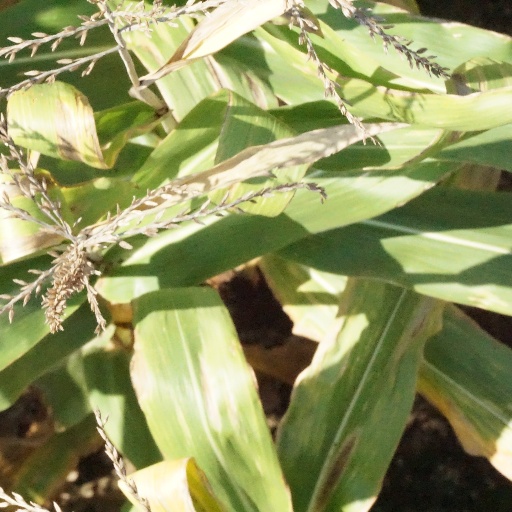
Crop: maize; corn